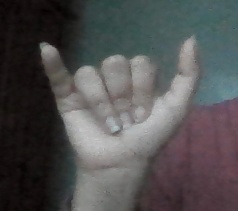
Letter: ya